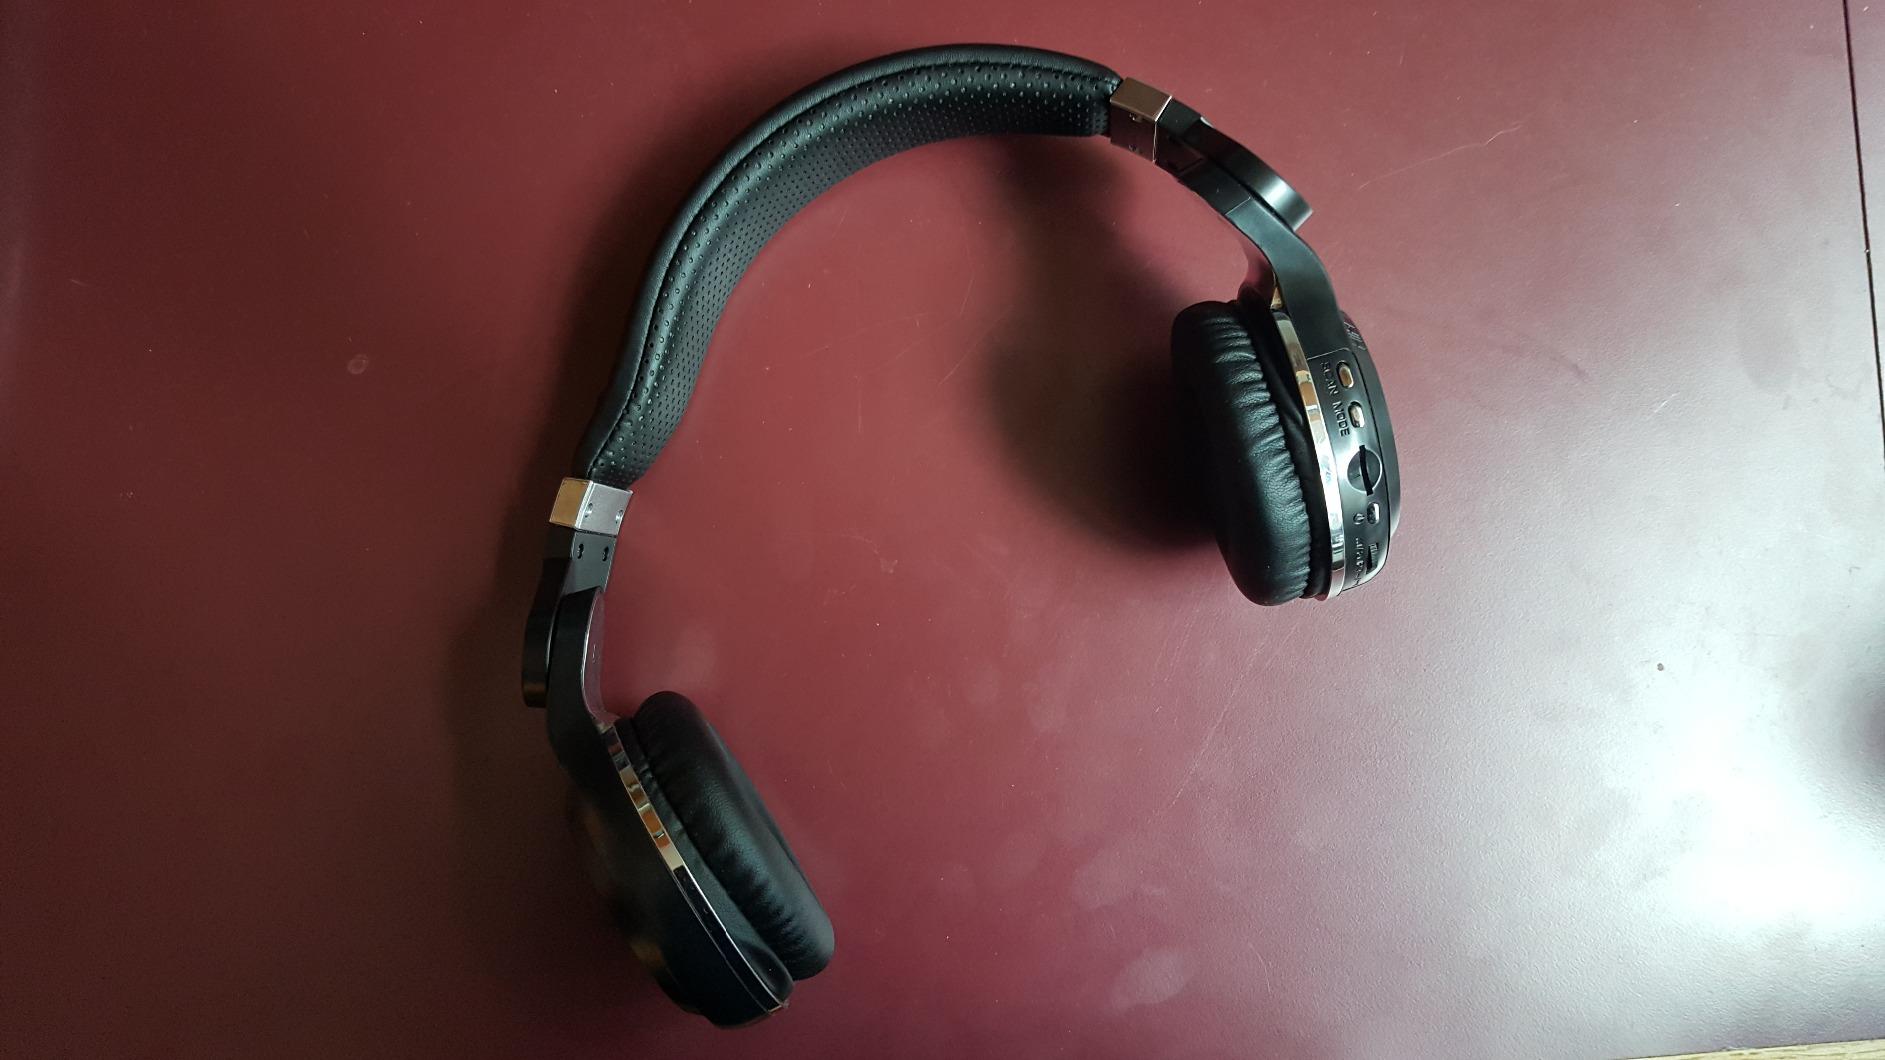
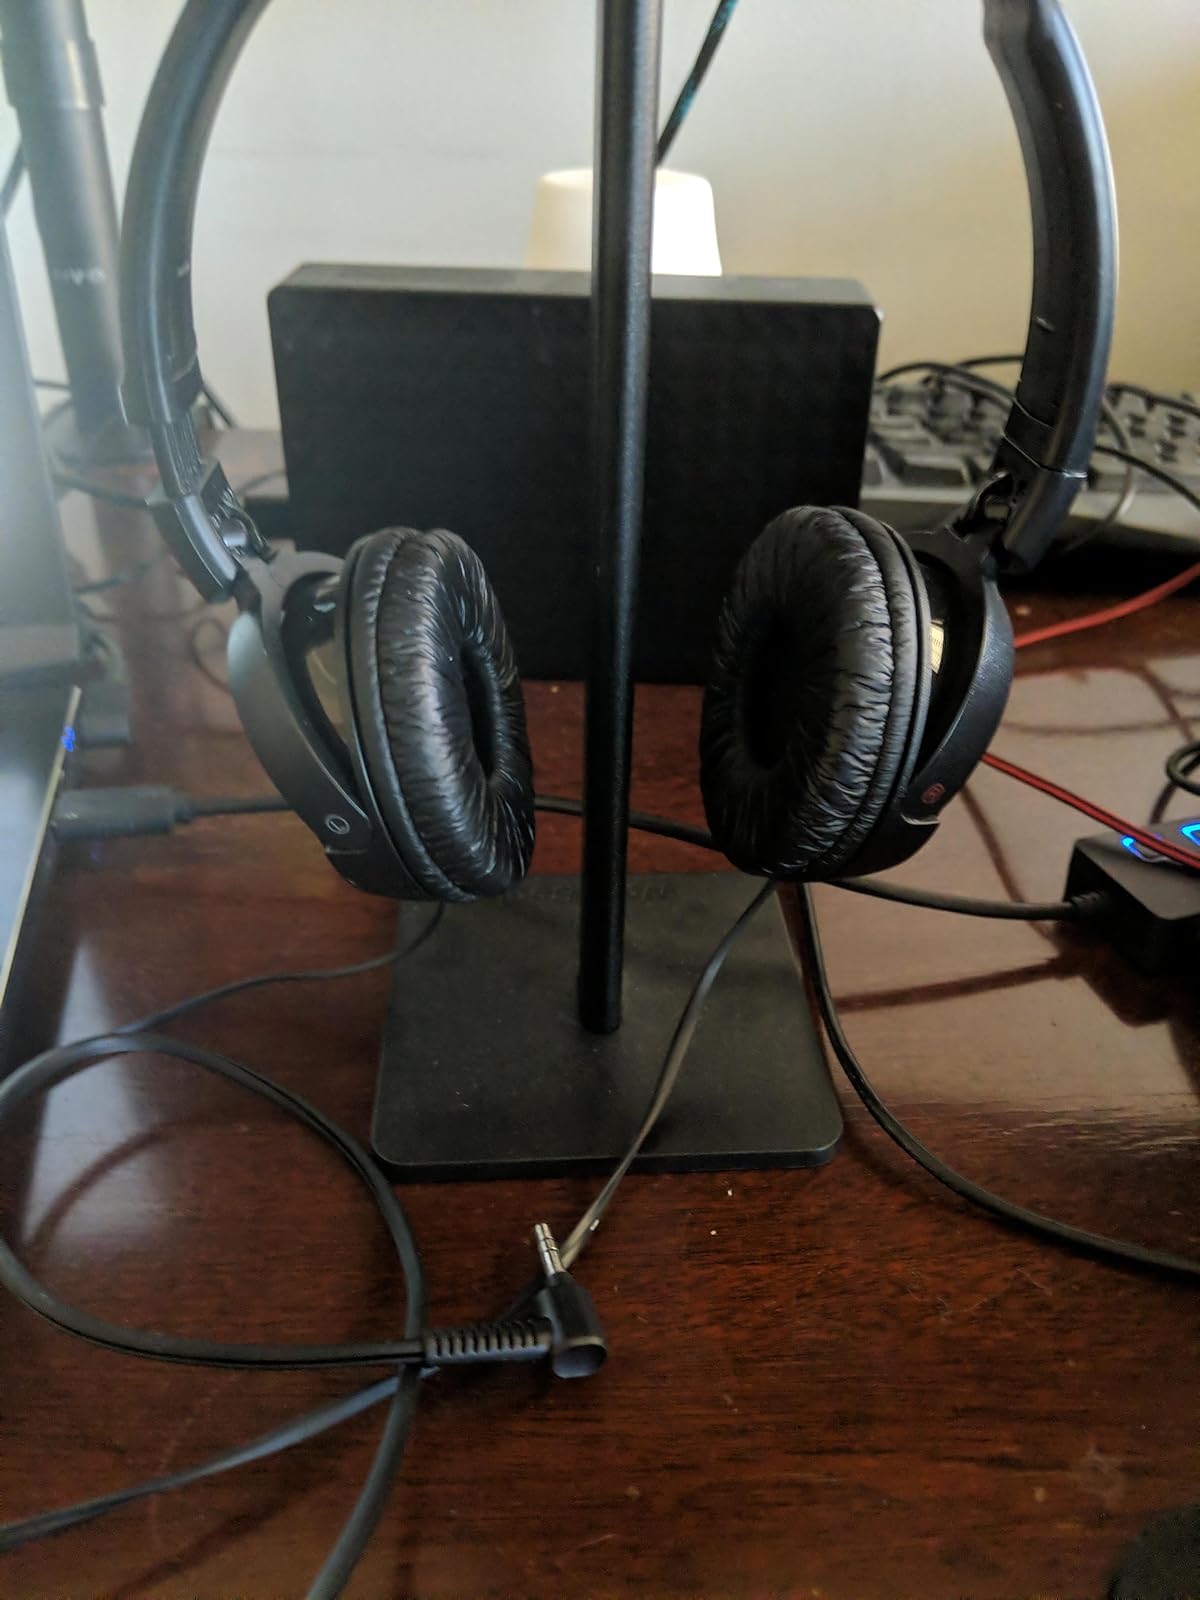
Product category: headphones
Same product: no